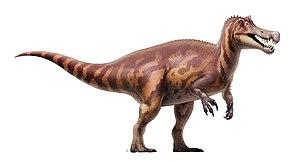
Irritator est un genre de dinosaure spinosauridé apparenté au spinosaure. Il a vécu au début du Crétacé, il y a environ 110 Ma. Les estimations actuelles sur sa taille indiquent une longueur de 8 m pour une hauteur de 3 m.
Les Spinosauridae forment une famille de dinosaures théropodes caractérisés par un crâne étroit très allongé vers l'avant et dont la mâchoire et le museau sont munis de dents coniques ainsi qu'une extrémité antérieure ayant une forme de spatule. Découverts sur l'ensemble des continents mis à part l'Antarctique, ils sont déjà présents au Jurassique supérieur et persistent jusqu'au Cénomanien bien qu'une dent de spinosauridé semble provenir d'un étage plus récent. Ils comprennent actuellement moins de dix genres valides de dinosaures dont les mieux connus sont Baryonyx, Suchomimus, Irritator et Spinosaurus.